Flight into Camden

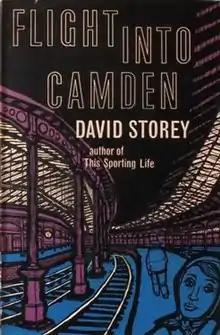
First edition (publ. Longman)

Flight into Camden is a 1960 novel by British author and playwright David Storey. It won the 1963 Somerset Maugham Prize for fiction.